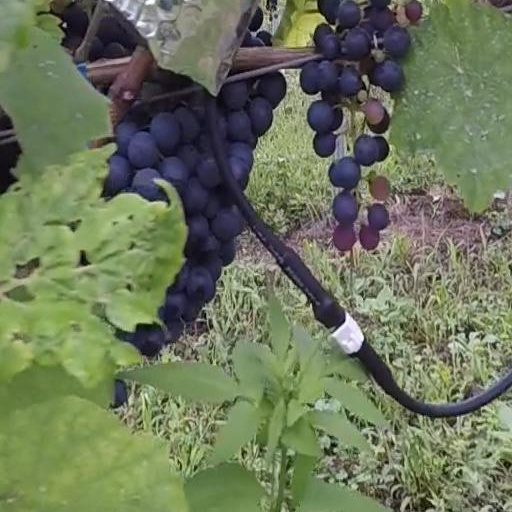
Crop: grape